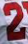
Number: 2